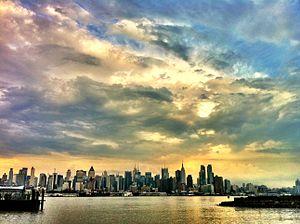
New York, officiellement nommée City of New York, connue également sous les noms et abréviations de New York City ou NYC, et dont le surnom le plus connu est The Big Apple, est la plus grande ville des États-Unis en nombre d'habitants et l'une des plus importantes du continent américain. Elle se situe dans le Nord-Est du pays, sur la côte atlantique, à l'extrémité sud-est de l'État de New York. La ville de New York se compose de cinq arrondissements appelés boroughs : Manhattan, Brooklyn, Queens, le Bronx et Staten Island. Ses habitants s'appellent les New-Yorkais.